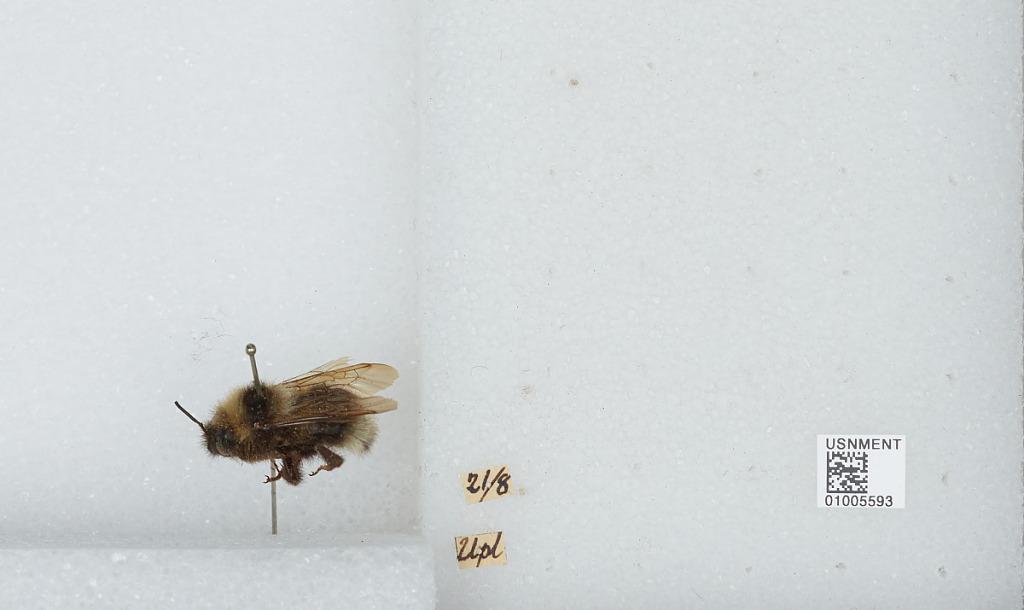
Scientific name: Bombus (Psithyrus) barbutellus (Kirby)